Gourmet (TV series)

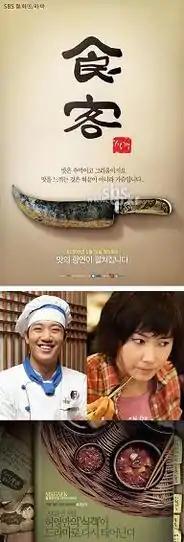
Promotional poster

Gourmet is a 2008 South Korean television series starring Kim Rae-won and Nam Sang-mi. It aired on SBS TV from June 18 to September 9, 2008 on Mondays and Tuesdays at 21:55 for 24 episodes.